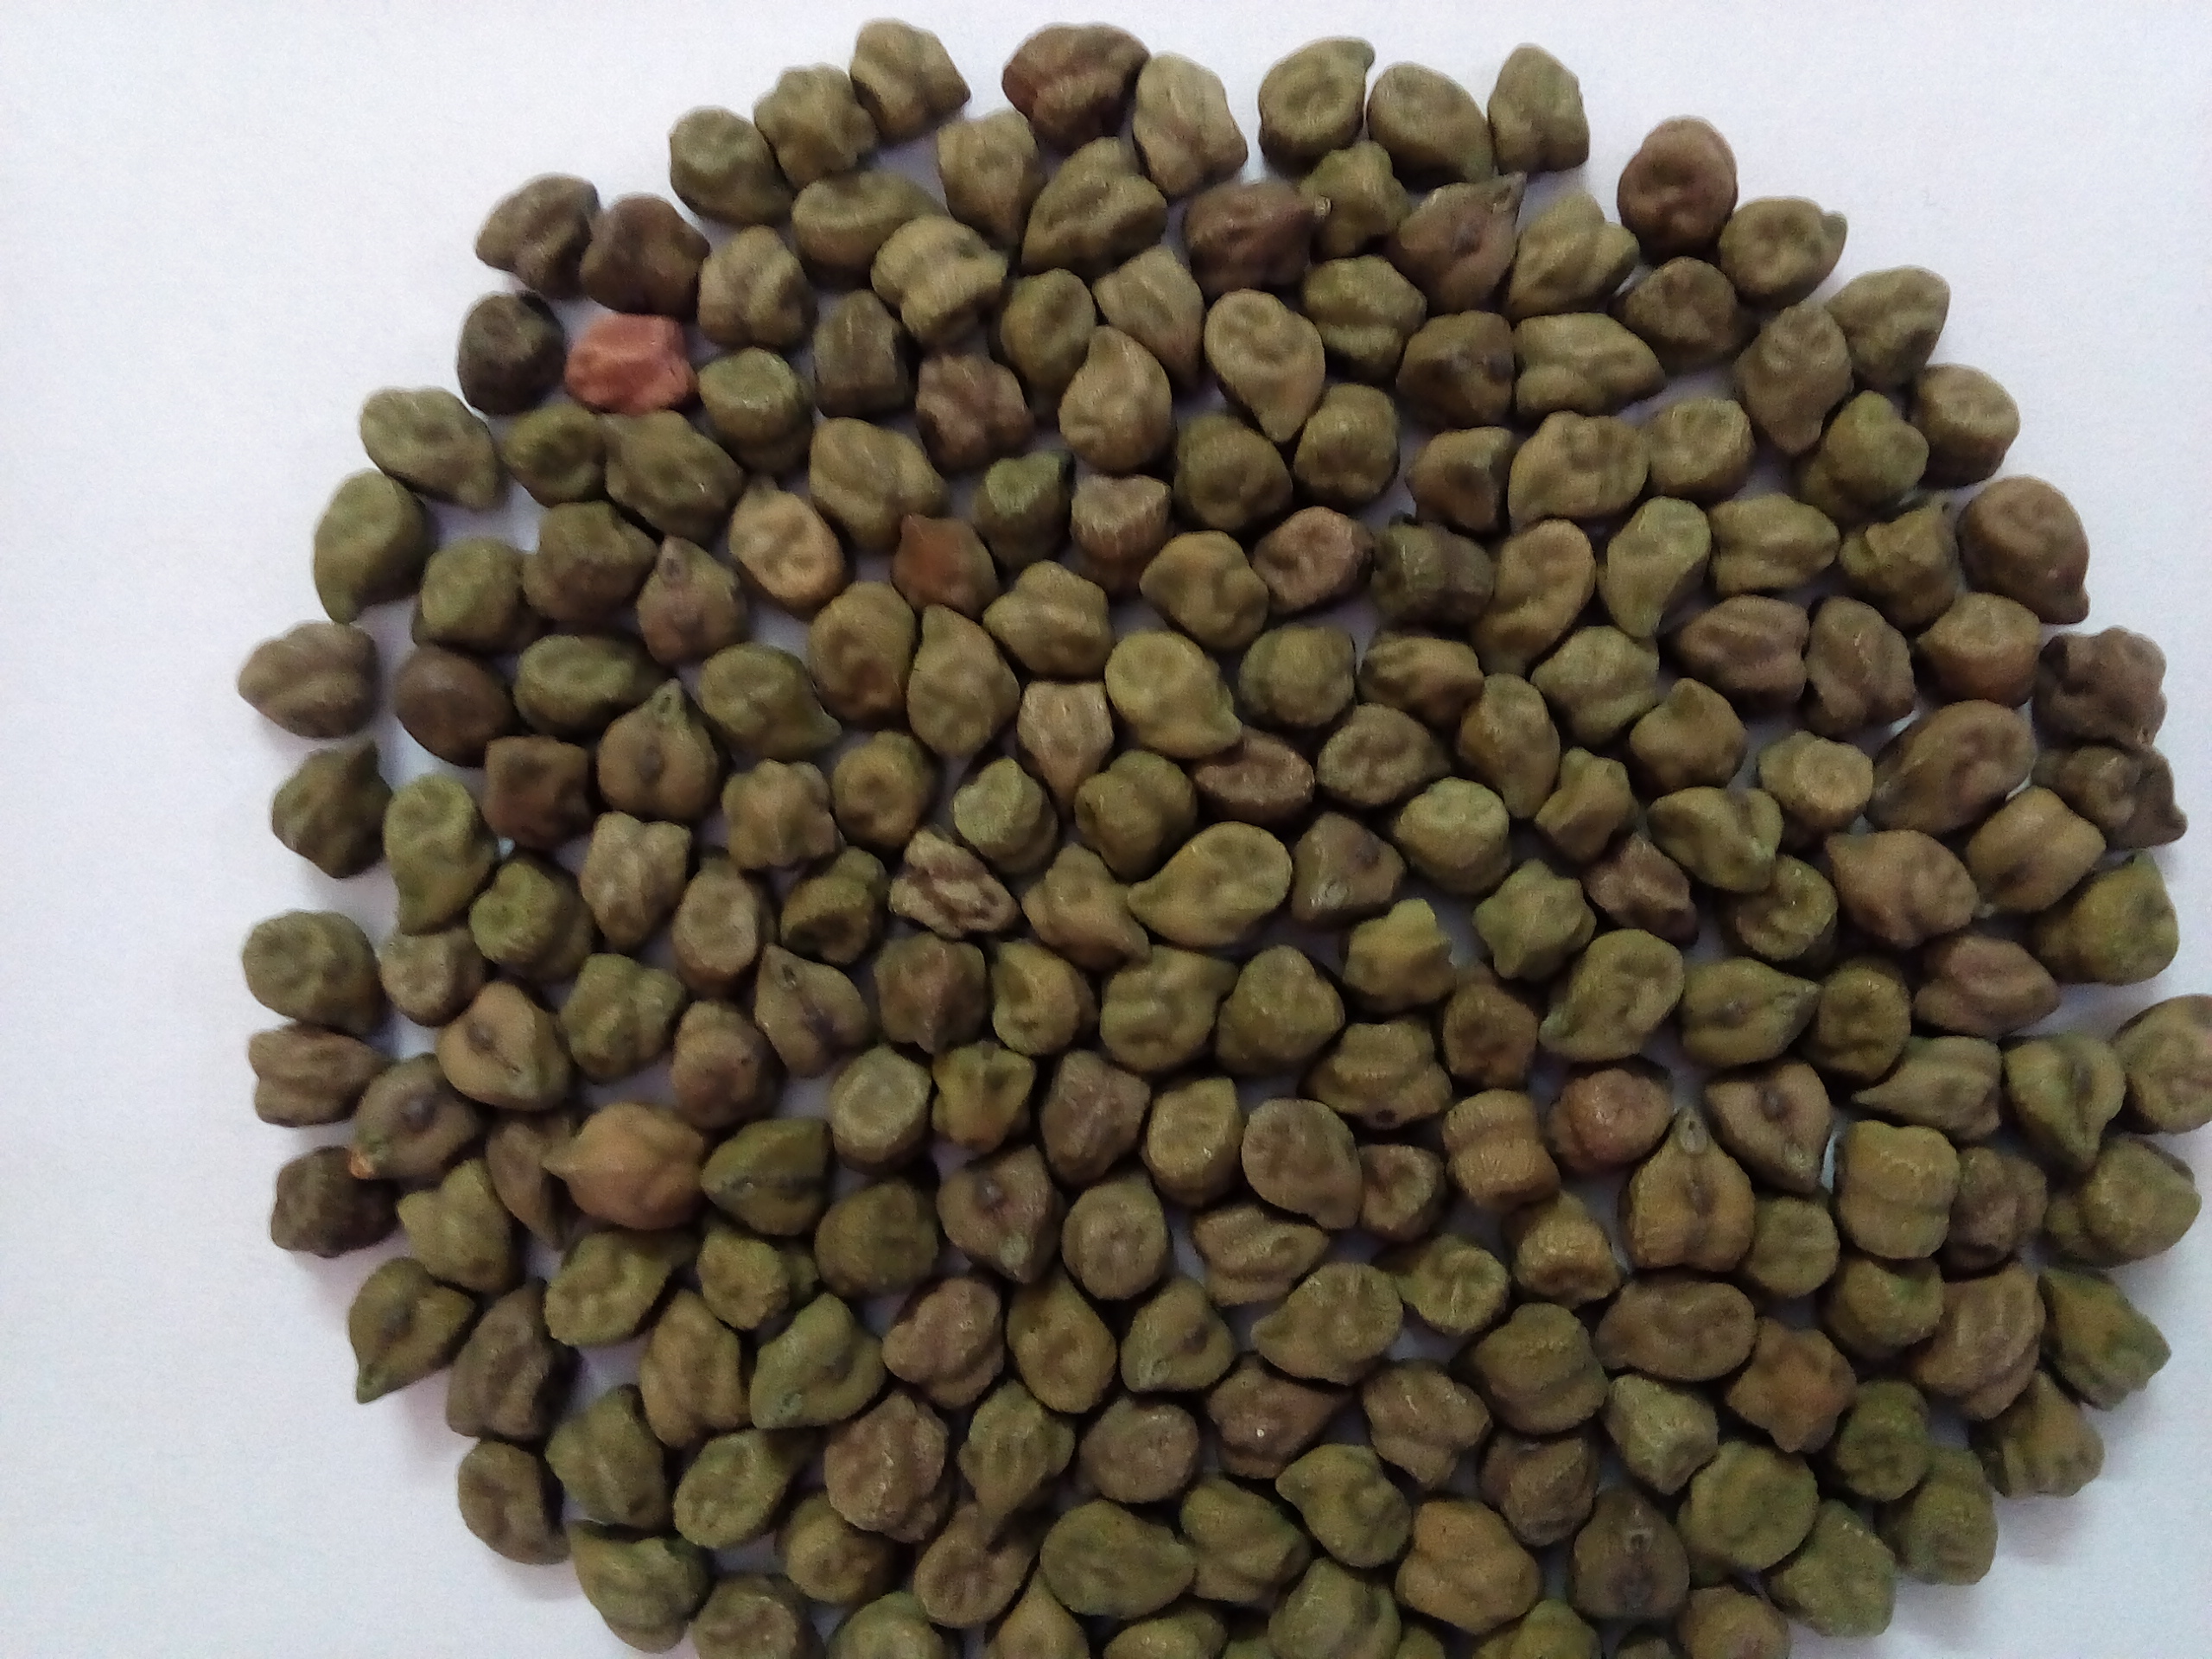
Rice seed variety: Unknown